Roman Catholic Archdiocese of Portland in Oregon

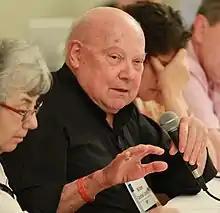
Cardinal Levada (2015)

During his tenure in Portland, Power formed a five-year plan for the archdiocese and created an endowment fund. He founded the Oregon Catholic Conference and held the first clergy and archdiocesan conventions. He reorganized the local curia, Catholic Charities, and re-established "Catholic Truth Society of Oregon" as the "Oregon Catholic Press". Power also encouraged ministries to Spanish-speaking and Southeast Asian residents. He retired in 1986.